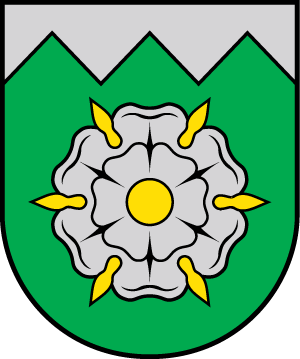
Tukums est un novads de Lettonie, situé dans la région de Zemgale. En 2009, sa population est de 33 608 habitants.